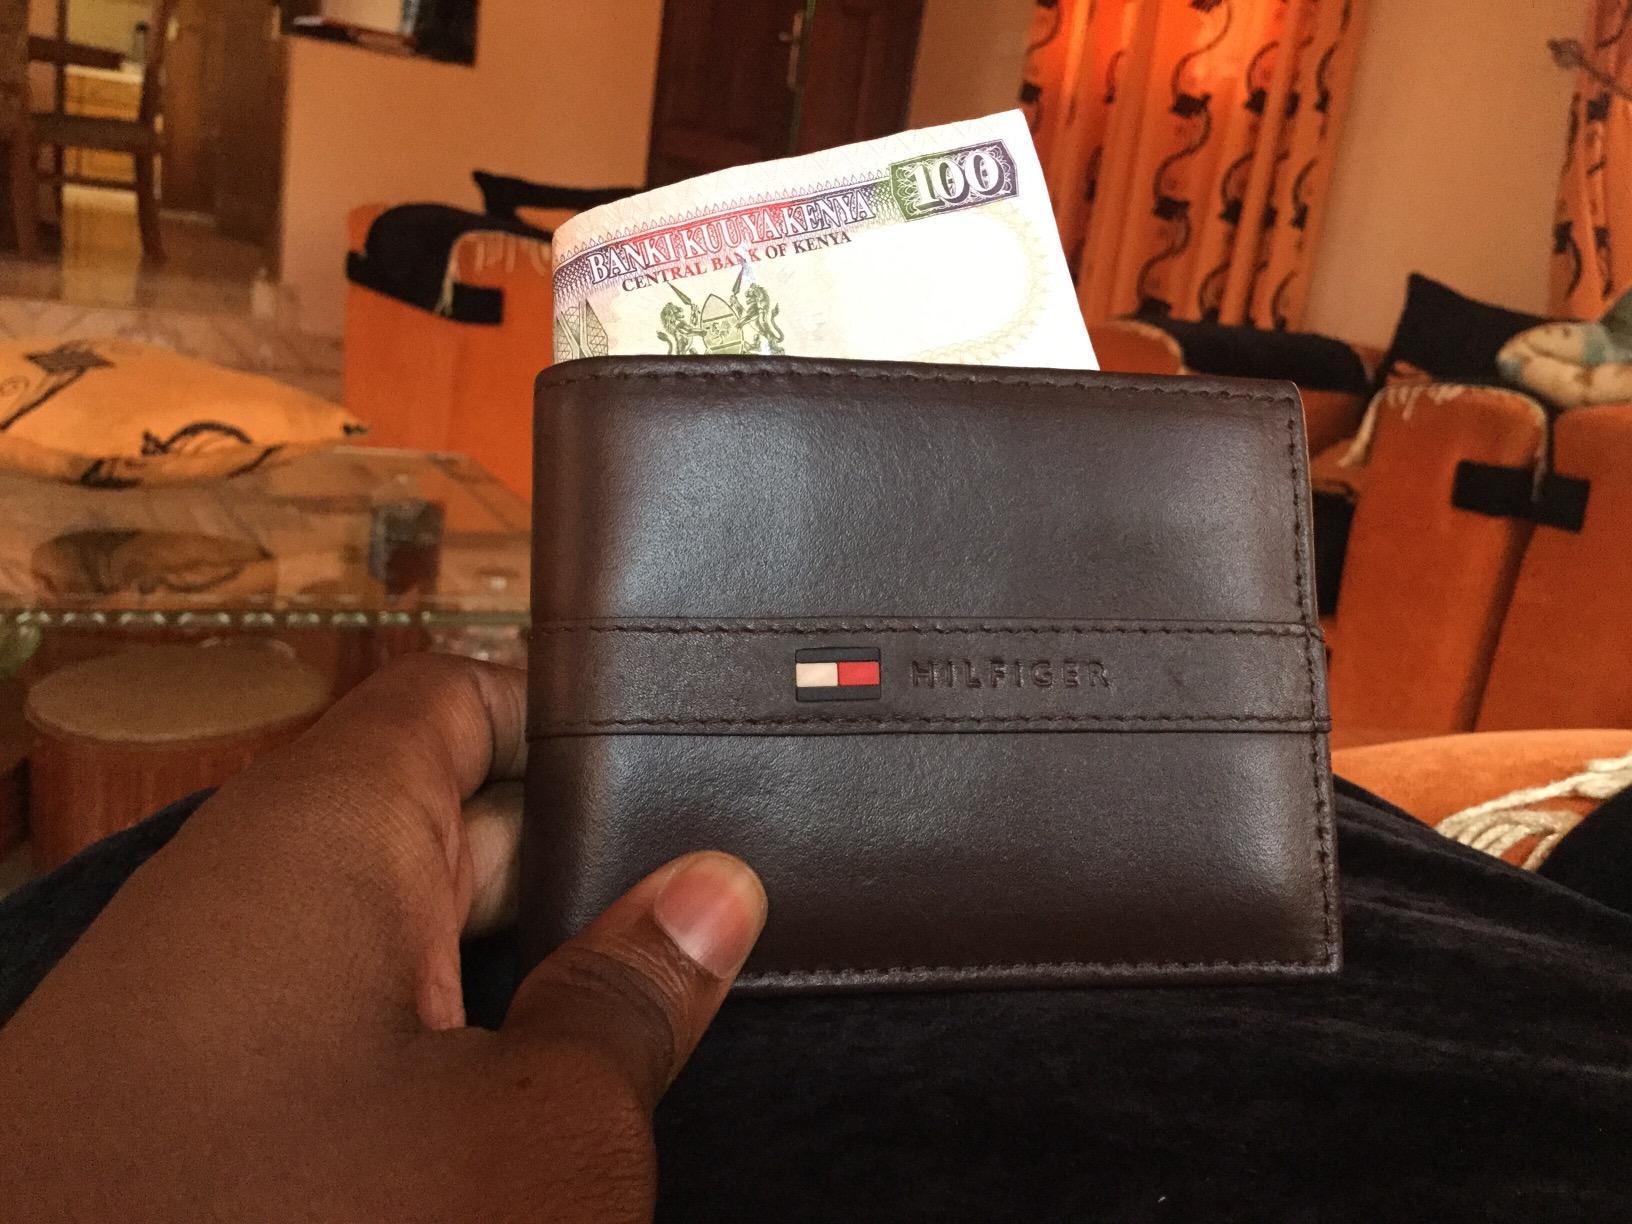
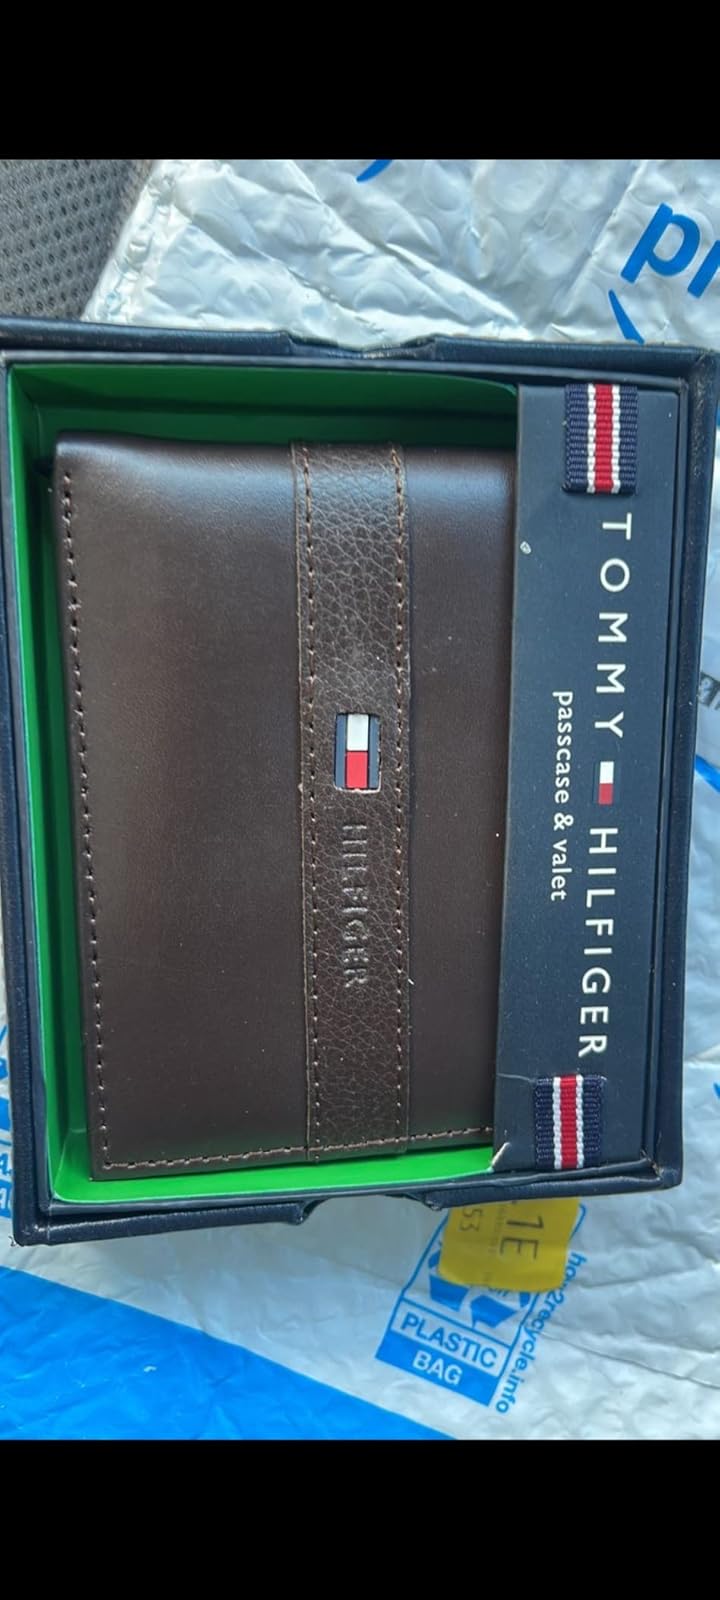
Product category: accessories_wallet
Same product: yes